Belgrade offensive

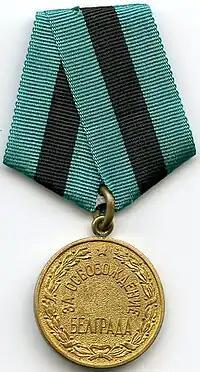
The "Liberation of Belgrade Medal" was awarded to 70,000 Soviet and allied service personnel who took part in the battle of Belgrade.

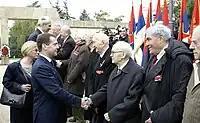
Boris Tadić and Dmitry Medvedev during celebrations for 65th anniversary

The 4th Guards Mechanized Corps of the Red Army broke through the enemy resistance south of Belgrade on 14 October, and approached the city. The Yugoslavs advanced along the roads in the direction of Belgrade south of the Sava River, while the Red Army engaged in fighting on the northern bank outskirts. The assault on the city was delayed due to the diversion of forces for the elimination of thousands of German troops surrounded between Belgrade and Smederevo to the south-east. On 20 October, Belgrade had been completely overrun by joint Soviet and Yugoslav forces.